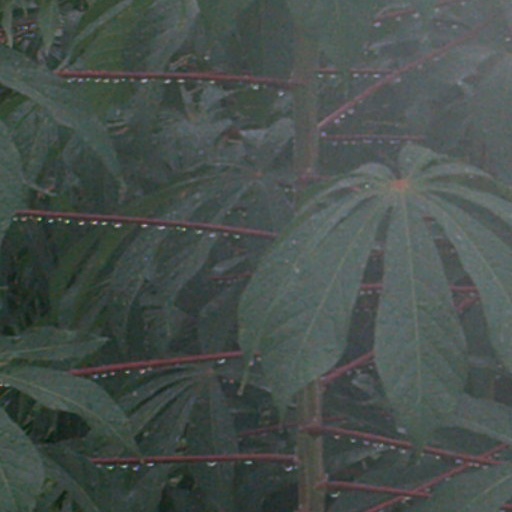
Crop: cassava